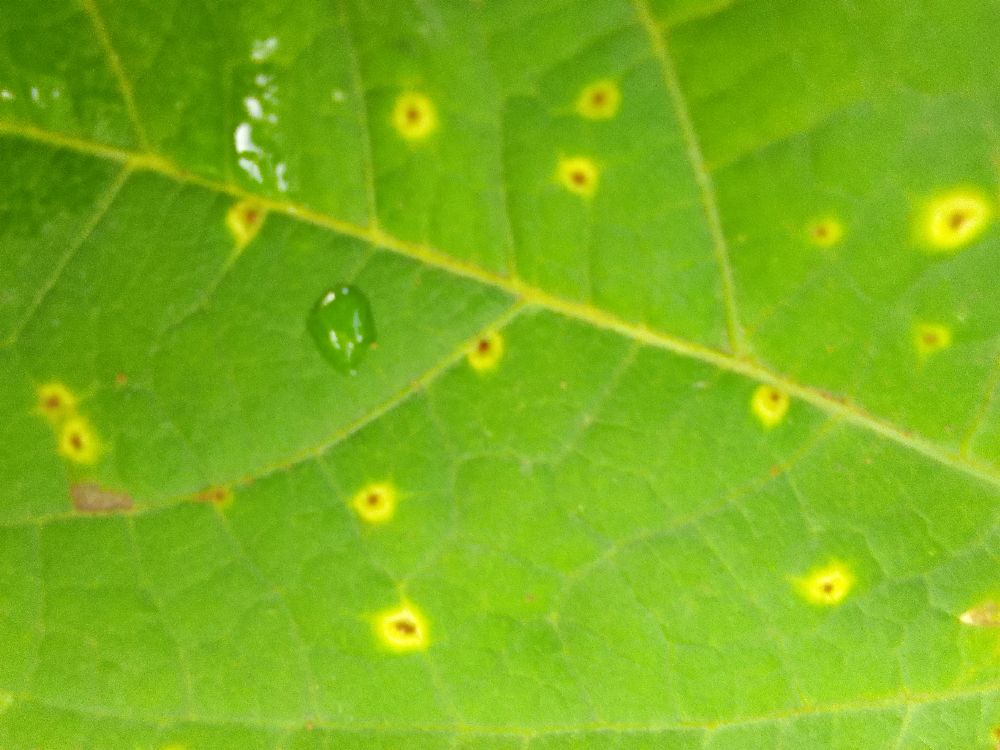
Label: rust